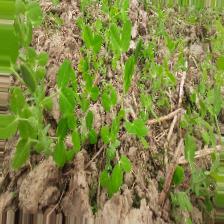
Label: Normal